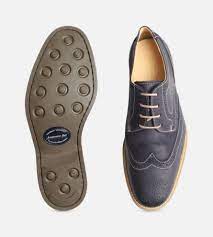
Label: Brogue